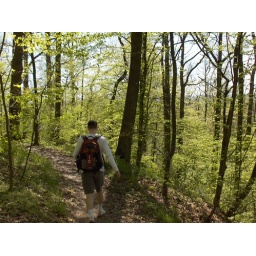
Justin walking through the forest by the castle